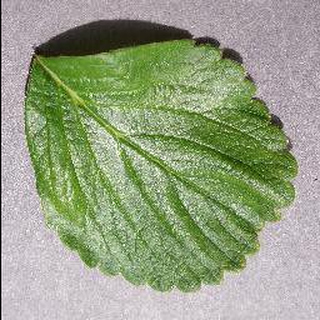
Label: healthy_strawberry